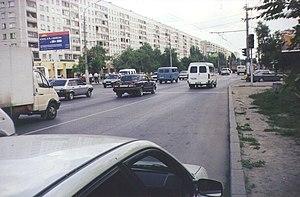
Volgograd, anciennement appelée Tsaritsyne puis Stalingrad, est une ville de l'Ouest de la Russie et la capitale administrative de l'oblast de Volgograd. Elle est située sur la rive ouest du fleuve Volga. Durant la Seconde Guerre mondiale, la ville fut le théâtre de la bataille de Stalingrad, l'une des plus meurtrières de l'histoire, au cours de laquelle elle a été pratiquement anéantie. En 2016, sa population compte 1 016 137 habitants.